HP EliteBook

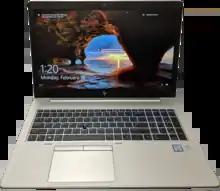
HP EliteBook 850 G5

HP Elite x2 1013 G3 tablet with Intel processors was introduced with this generation. The product was announced in May 2018.